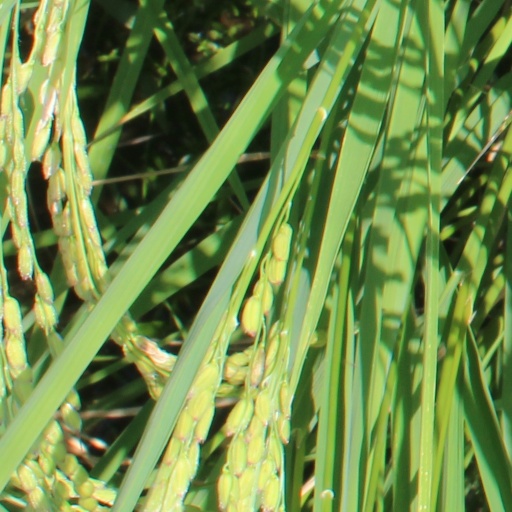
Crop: rice